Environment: real
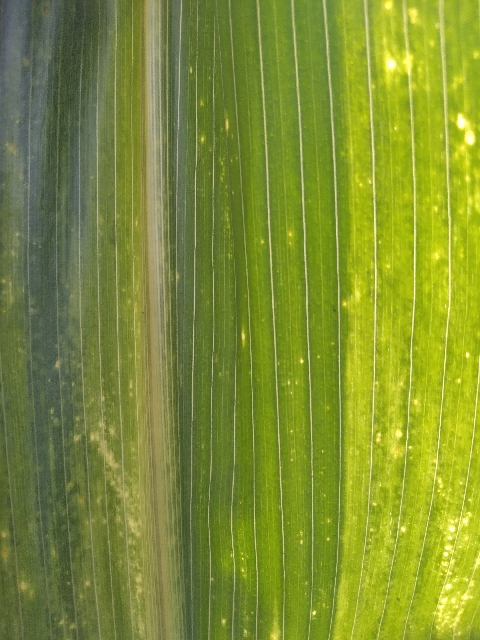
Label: lethal_necrosis